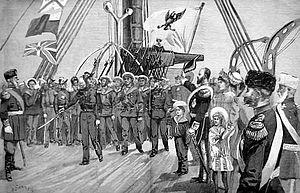
Visite de l'escadre française à Crondtat, le tsar se découvre au moment ou retentit la Marseillaise.